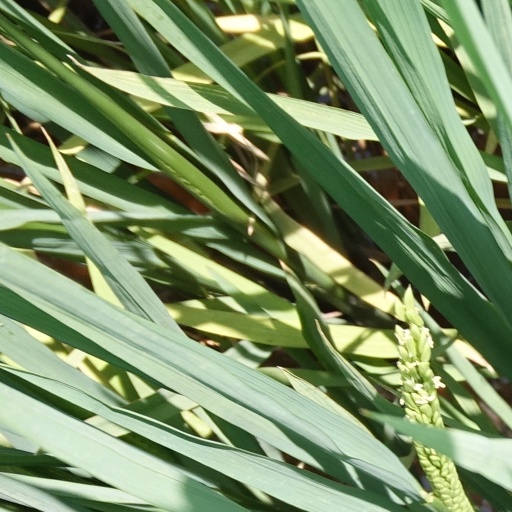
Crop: rice